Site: brandenburg
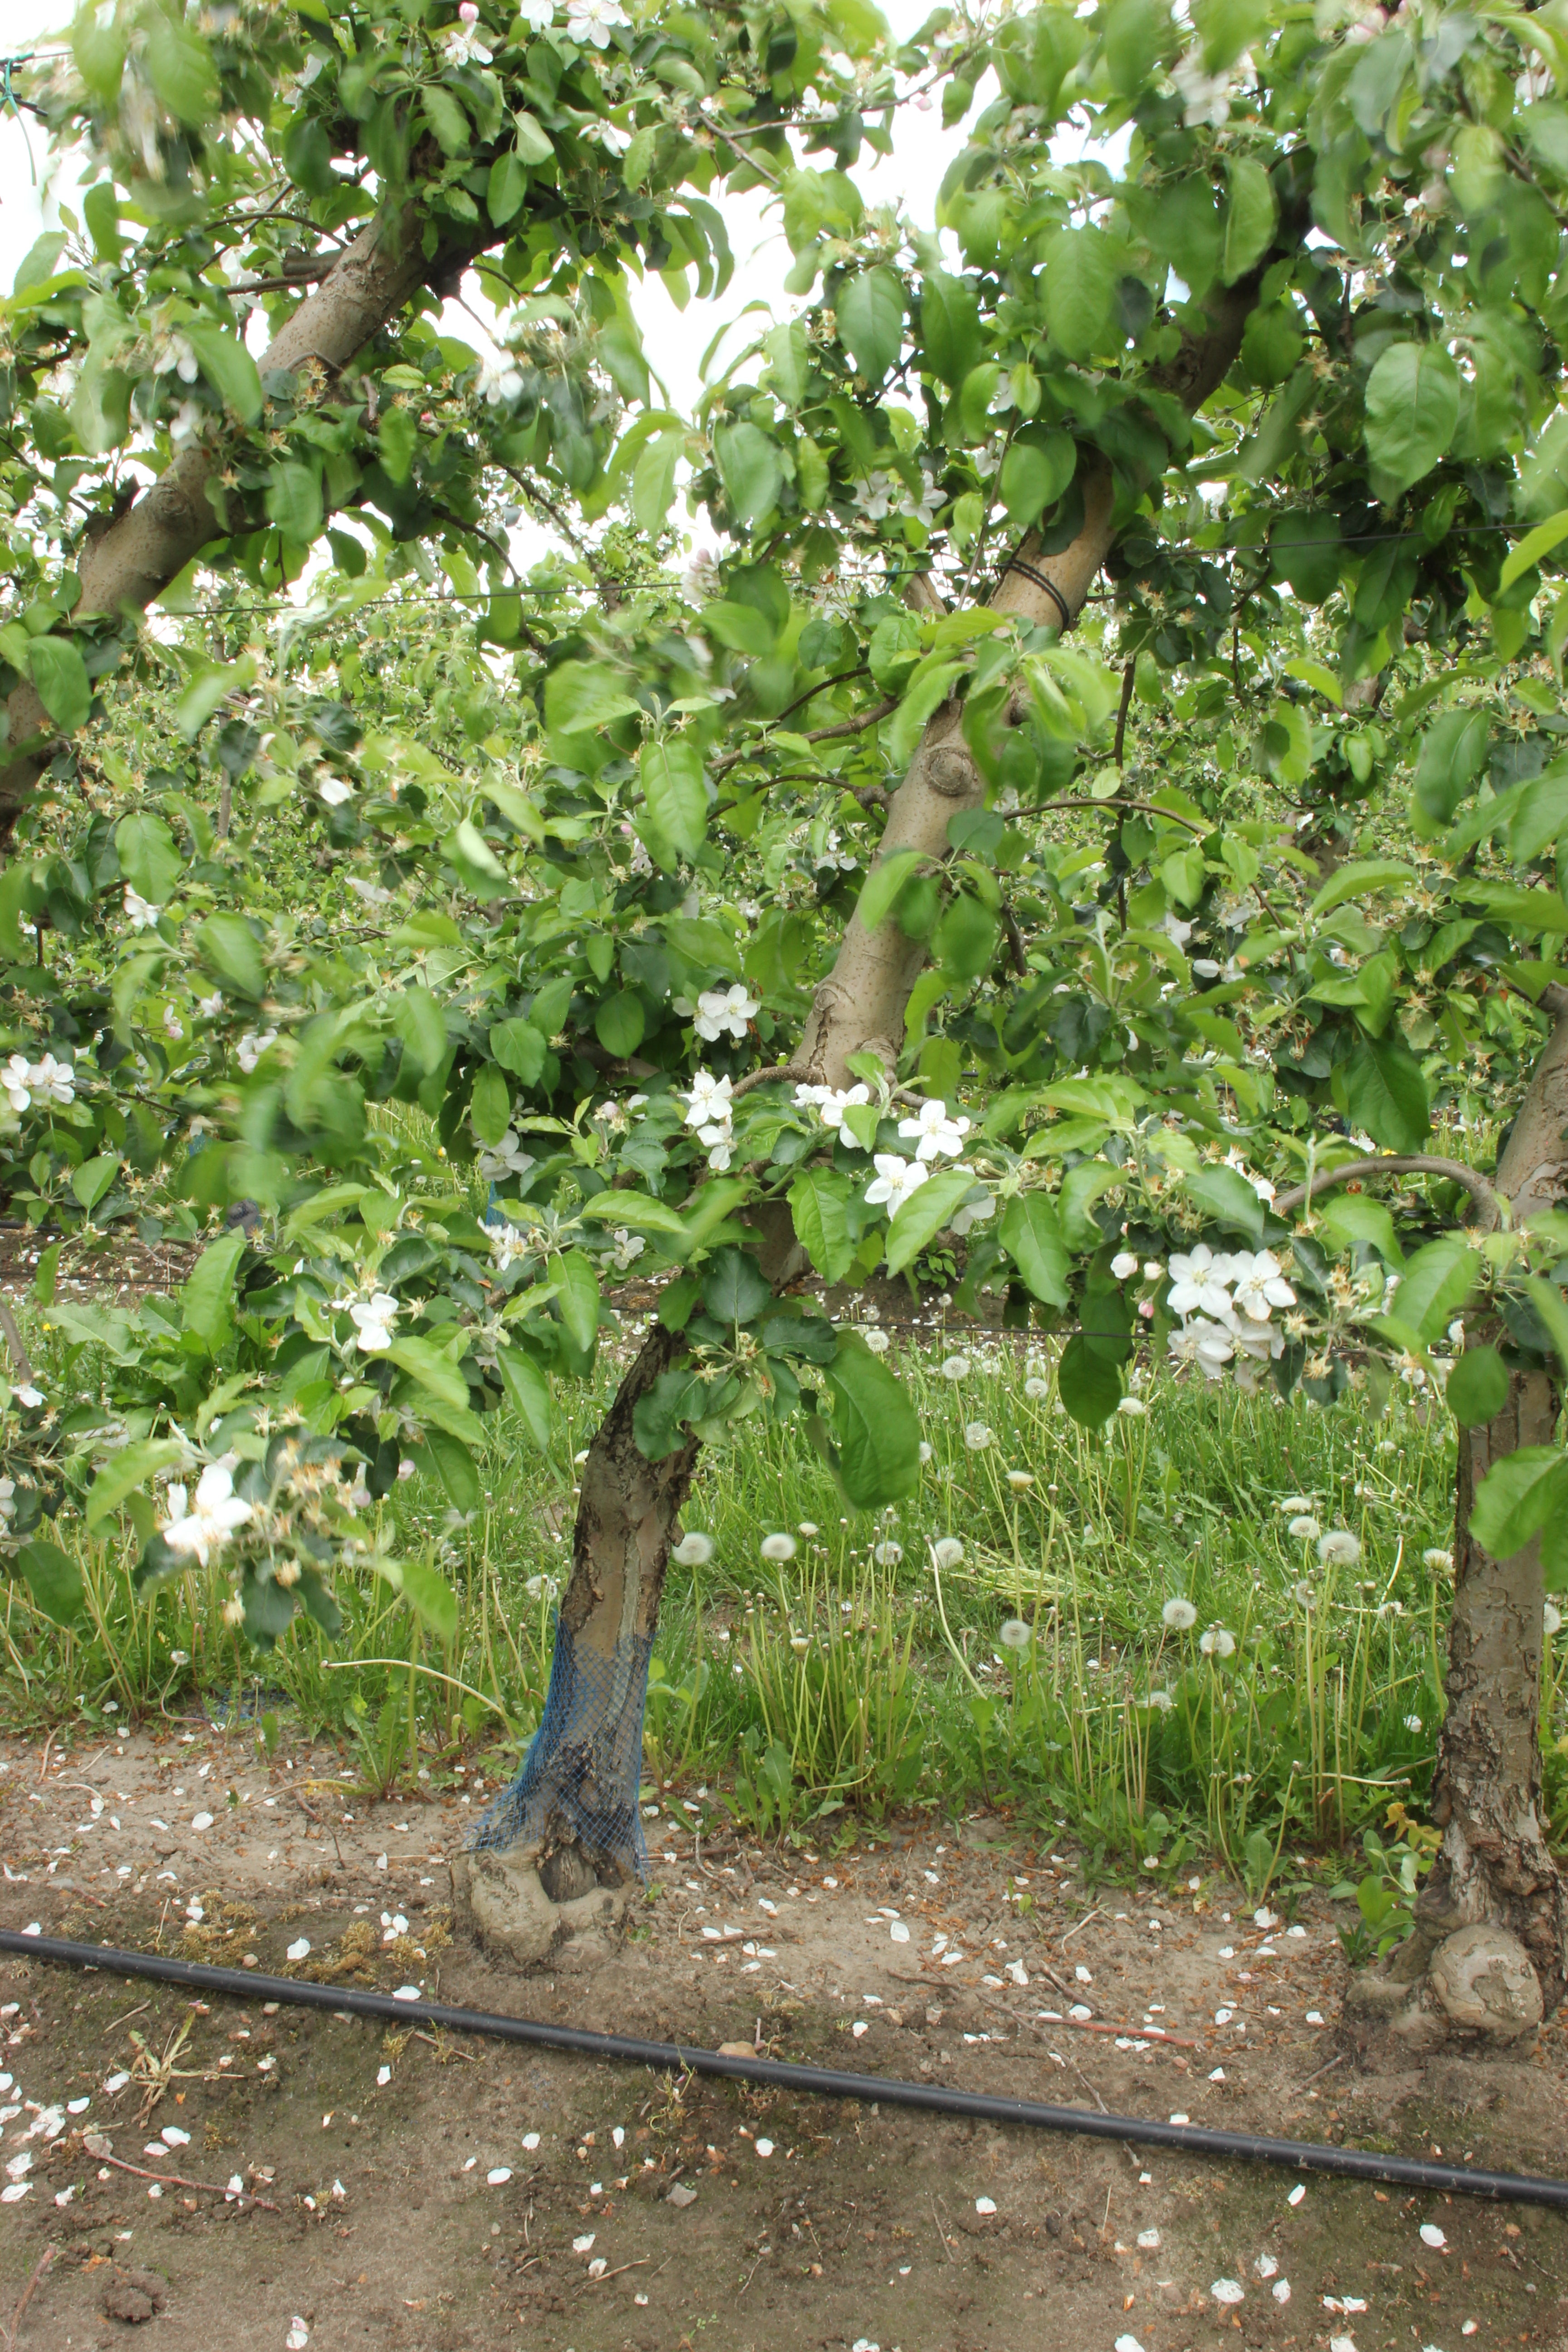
Growth stage (BBCH 67): Flowering